Matthew 20

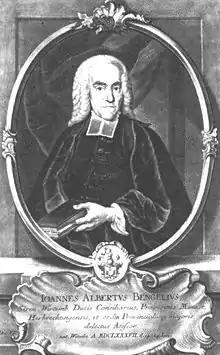
Johann Albrecht Bengel

This parable is only related by Matthew. It asserts that "the kingdom of heaven is like a landowner who went out early in the morning to hire laborers for his vineyard".